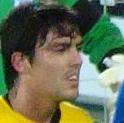
Age: 22